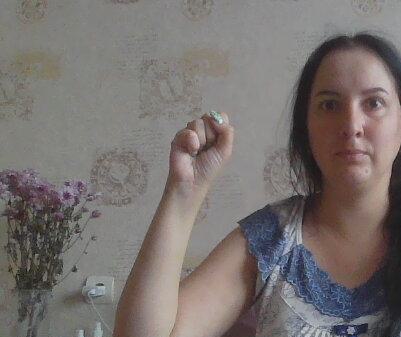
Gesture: fist